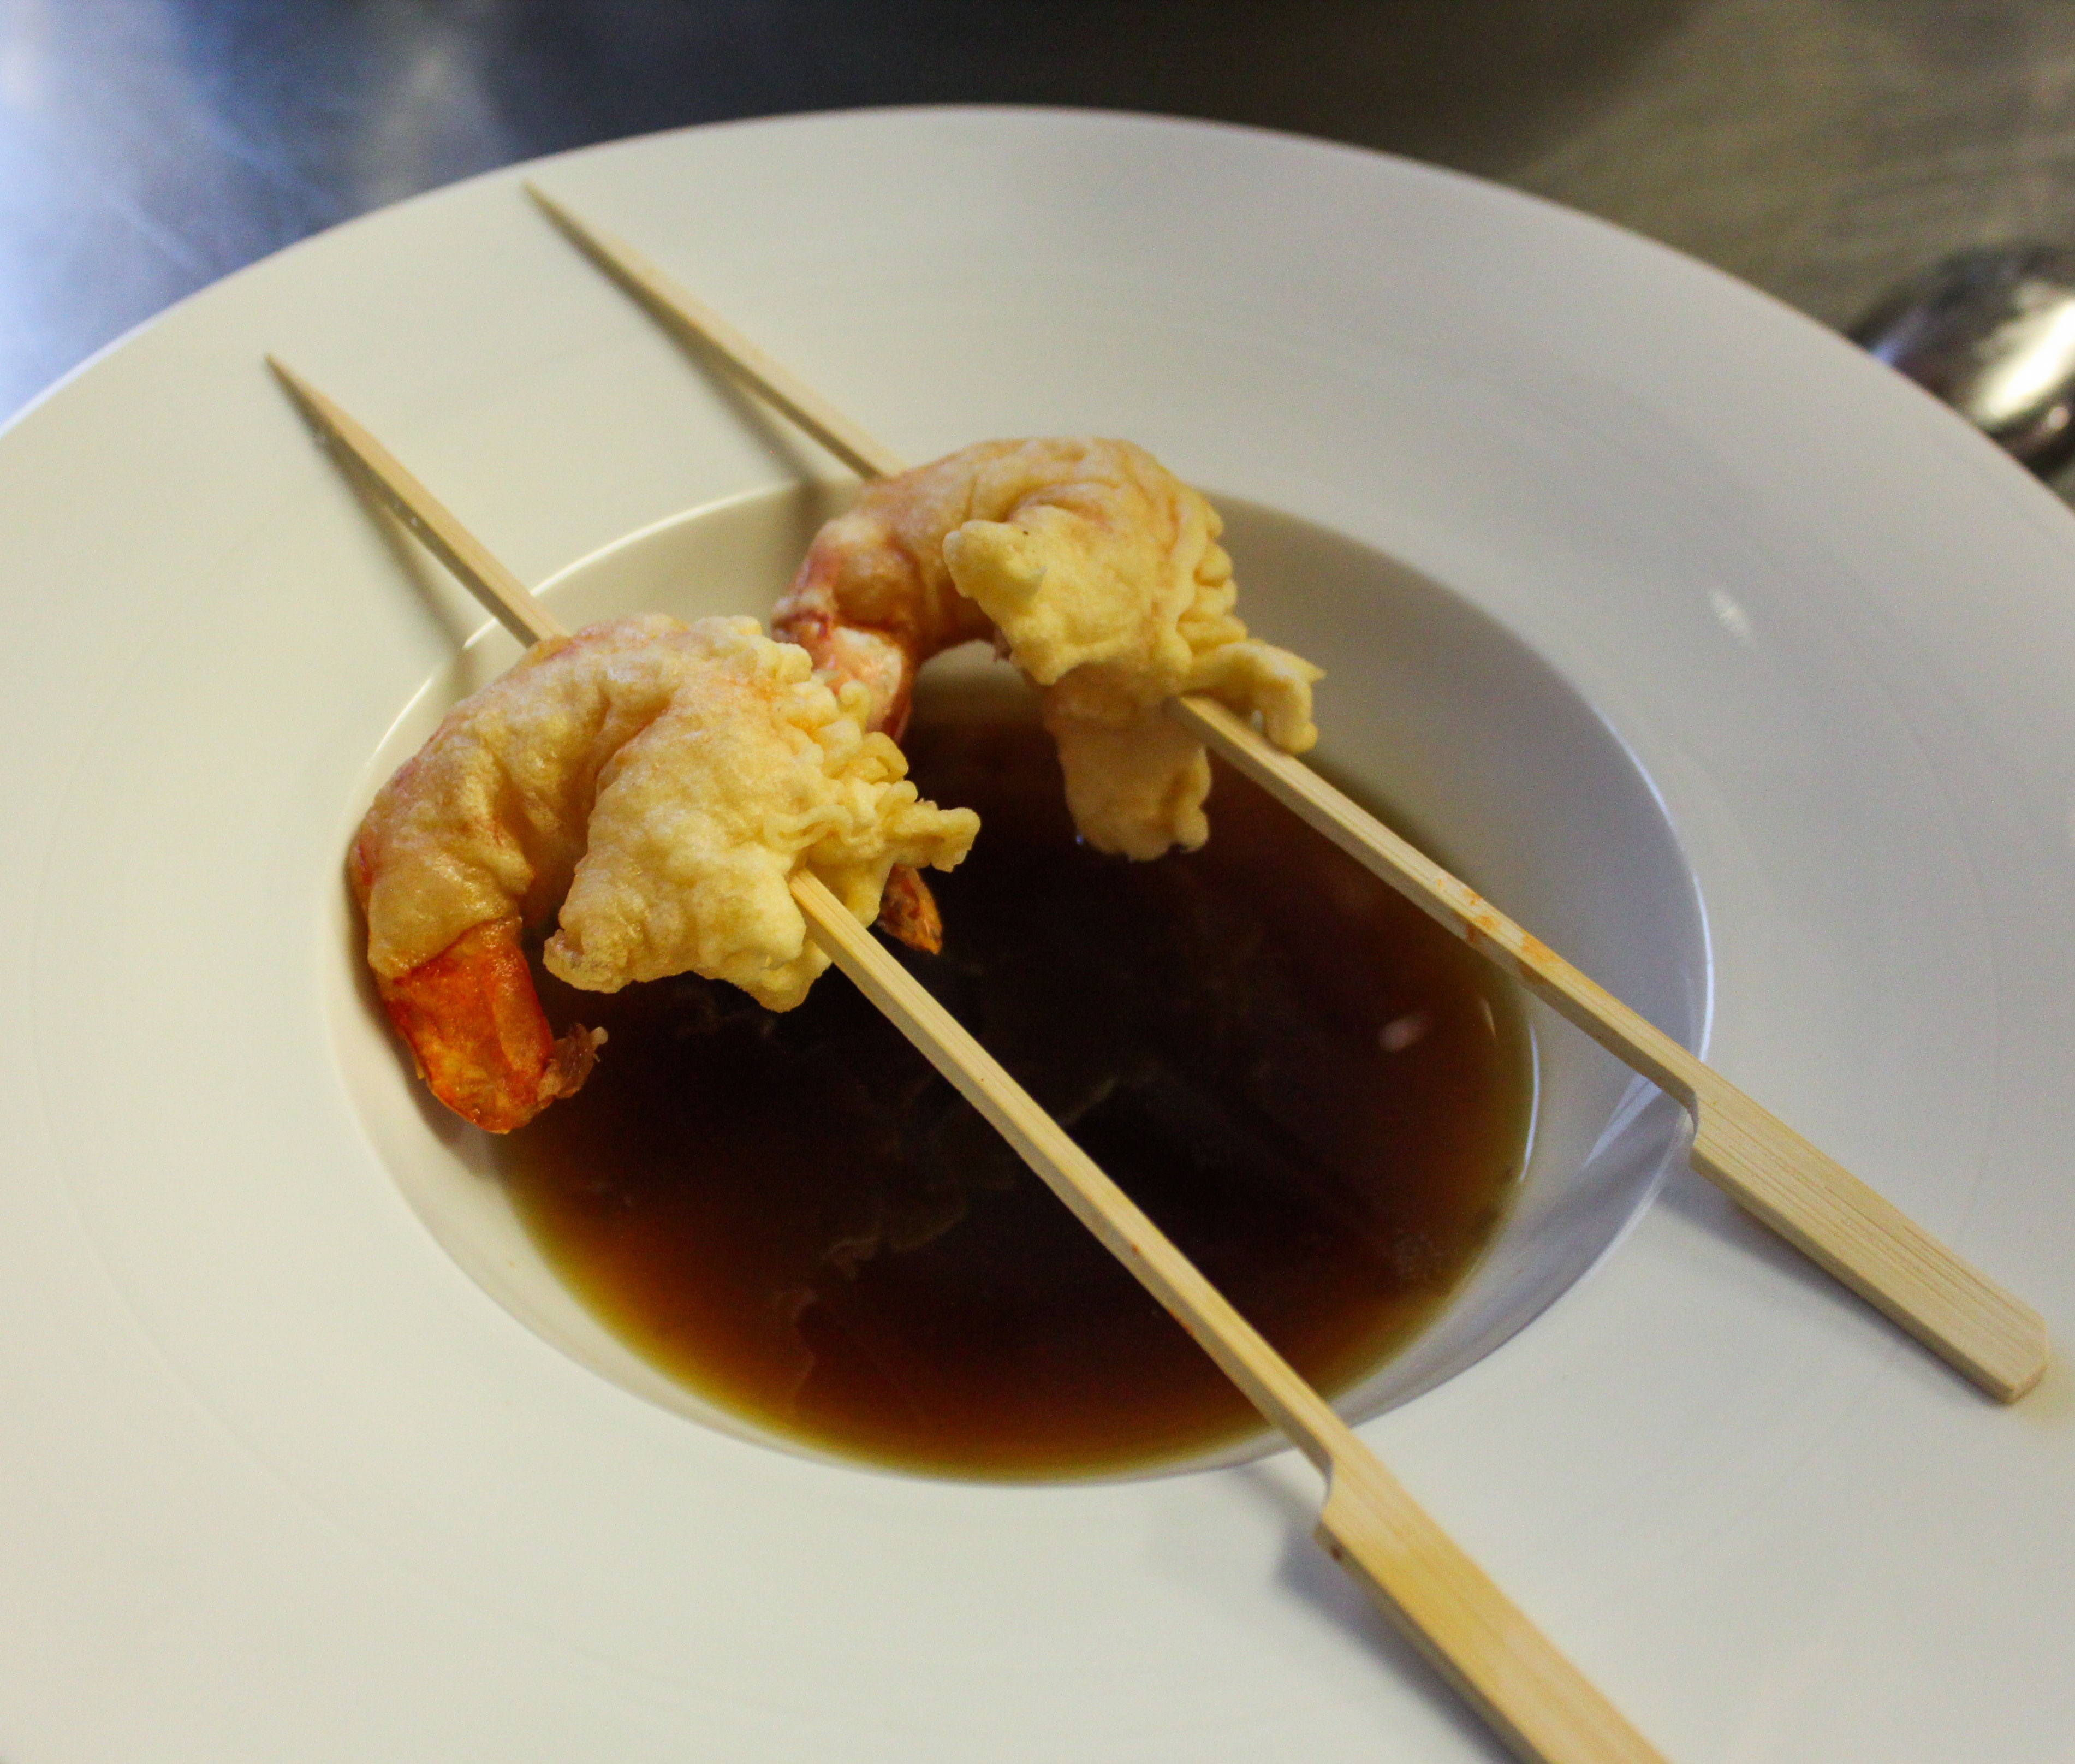
warm, dish, meal, food, produce, plate, dessert, eat, cuisine, delicious, soup, shrimp, asian food, broth, hot, starter, scampi, chinese food, warm starters, soup bowls